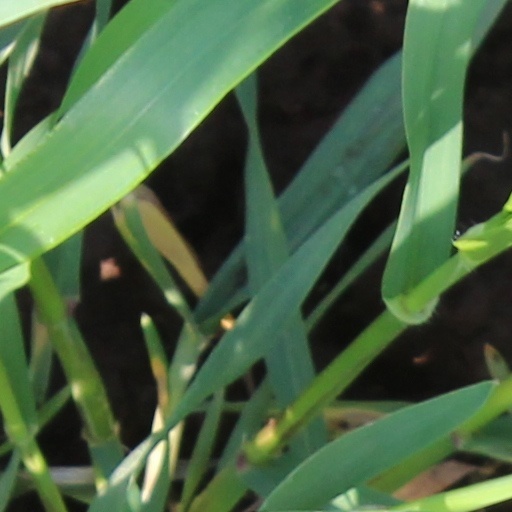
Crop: wheat